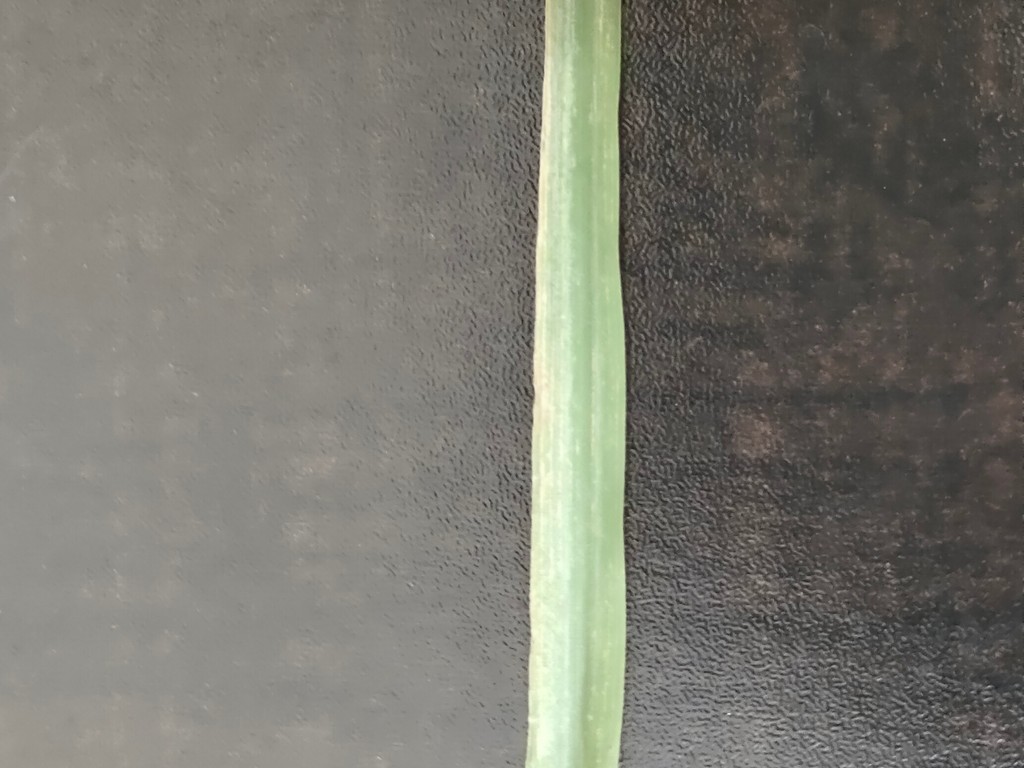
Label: Unhealthy